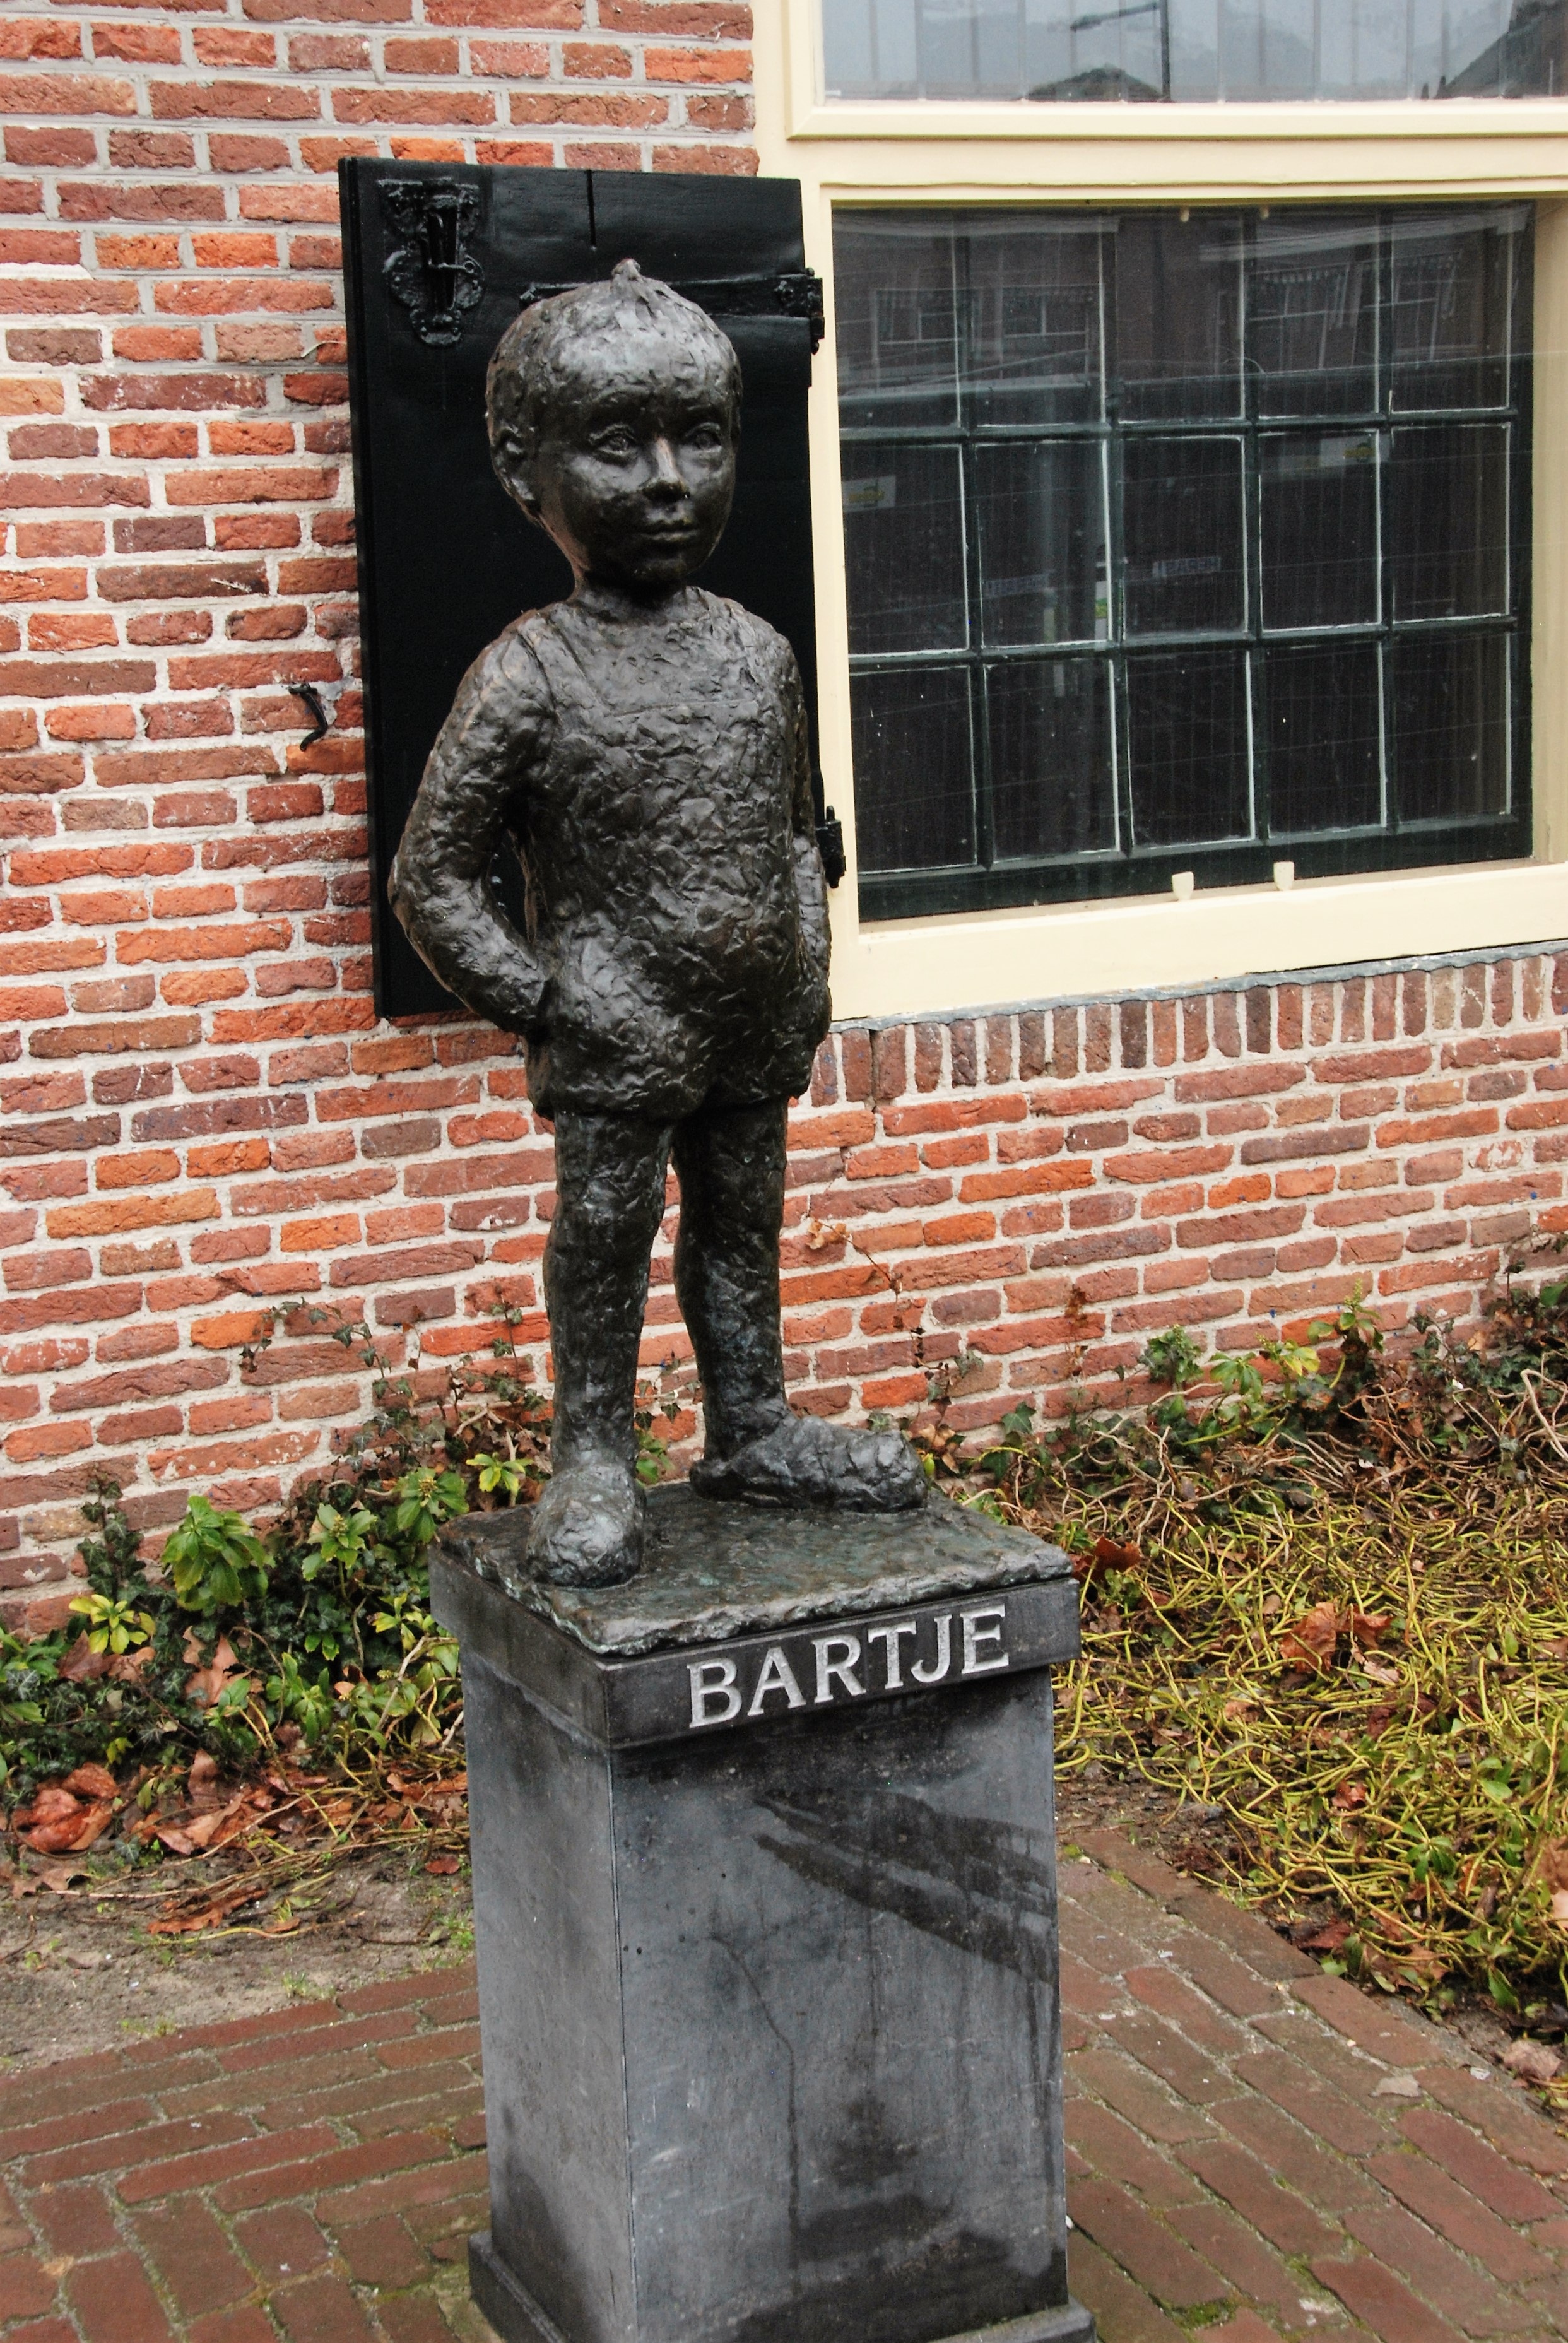
monument, statue, sculpture, memorial, art, netherlands, image, drenthe, bartje, kidney beans, assen